John J. Pershing

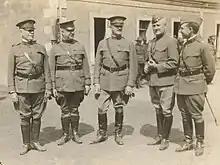
From left to right: Major General Francis J. Kernan, Major General James W. McAndrew, General John J. Pershing, Major General James Harbord and Brigadier General Johnson Hagood in Tours, France, July 1918

On December 20, 1913, Pershing received orders to take command of the 8th Brigade at the Presidio in San Francisco. With tensions running high on the border between the United States and Mexico because of the Mexican Revolution, the brigade was deployed to Fort Bliss, Texas, on April 24, 1914, arriving there on the 27th.